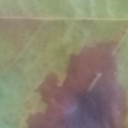
Label: Leaf_rust